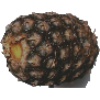
Label: Pineapple 1